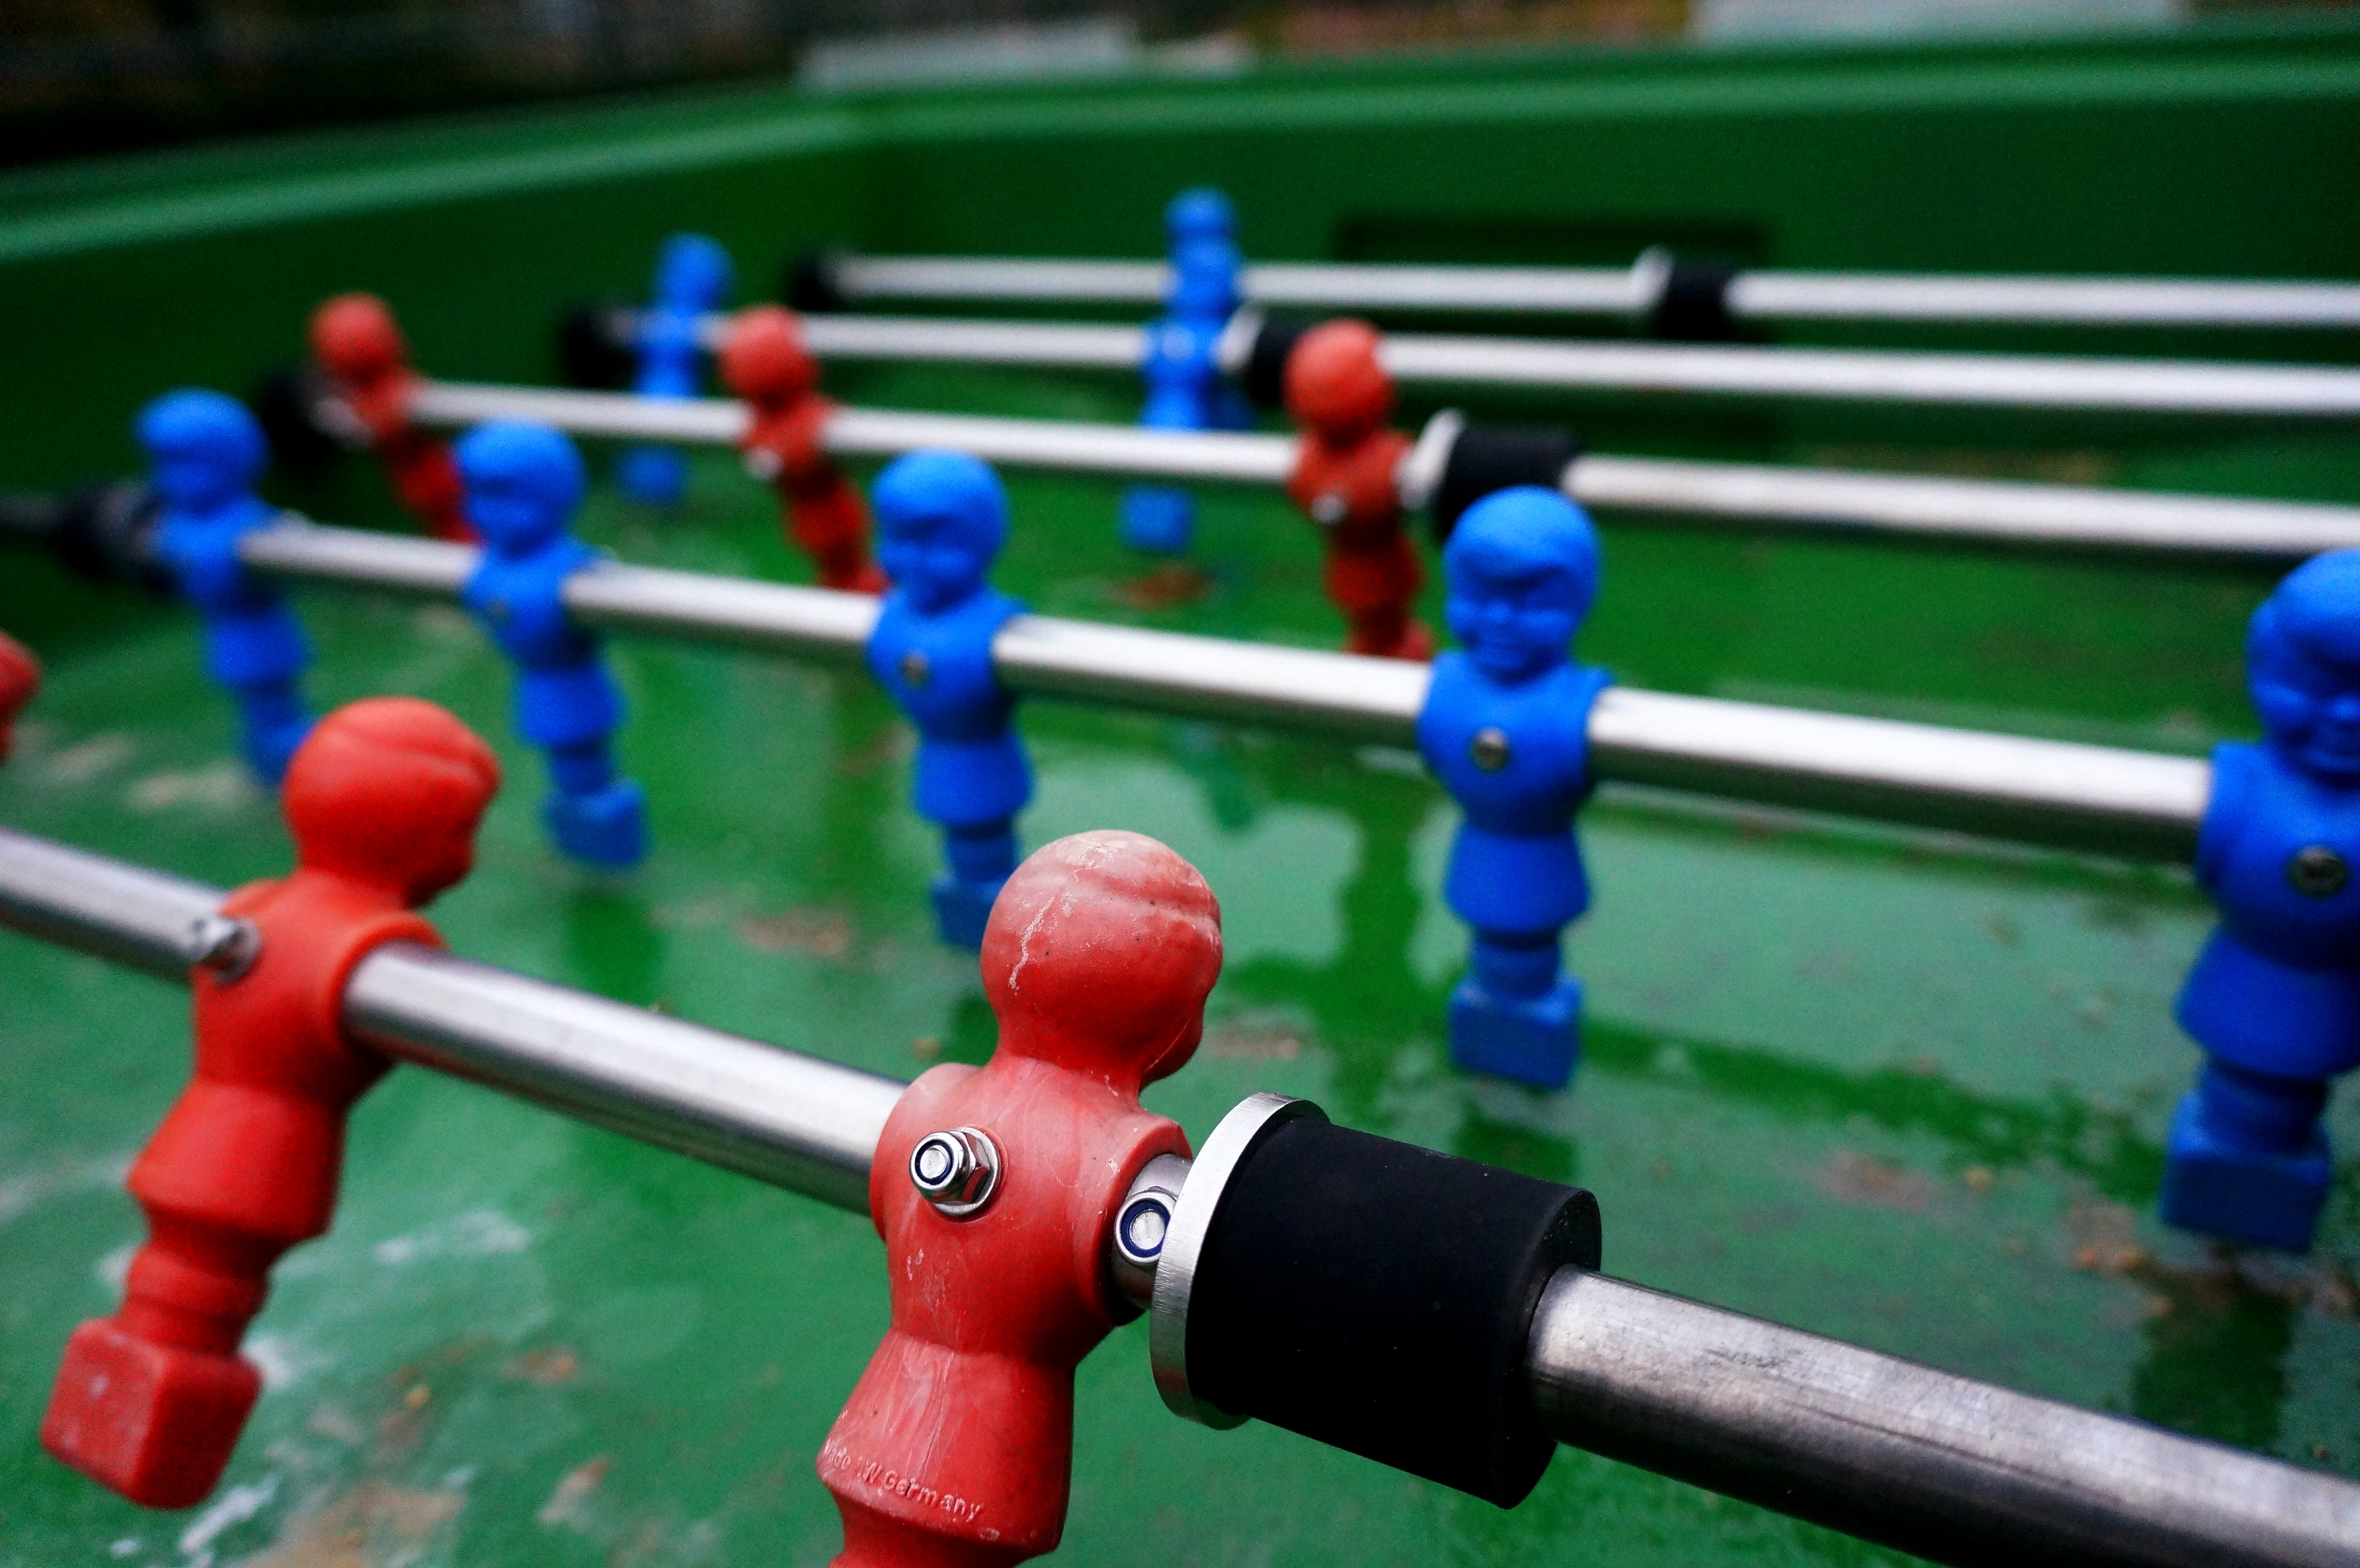
play, red, blue, games